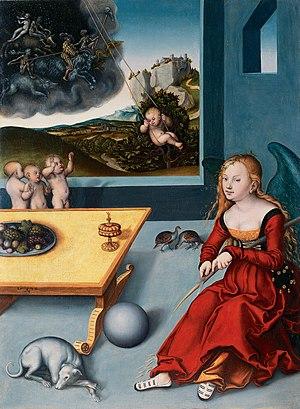
Paracelse, né Philippus Theophrastus Aureolus Bombast von Hohenheim en 1493 à Einsiedeln et mort le 24 septembre 1541 à Salzbourg, est un médecin, philosophe mais aussi théologien laïc suisse, d’expression allemande.